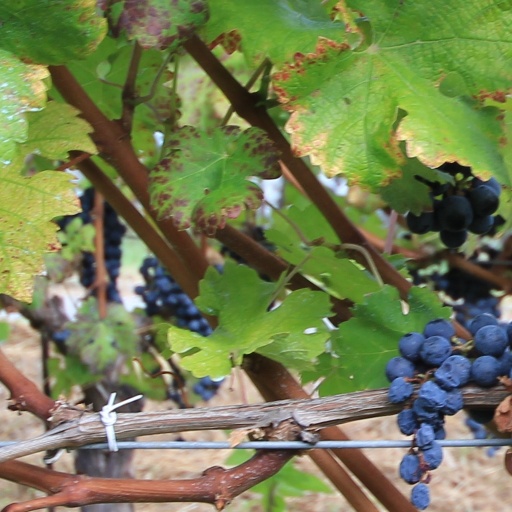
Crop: grape